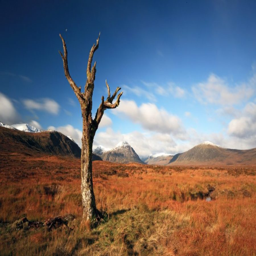
the wild and rugged landscape .